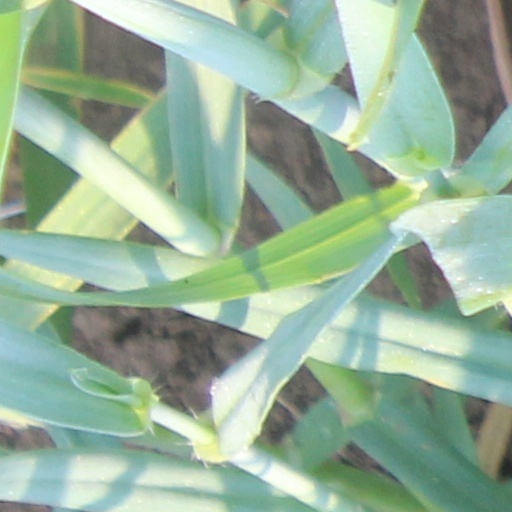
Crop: wheat